Notonomus

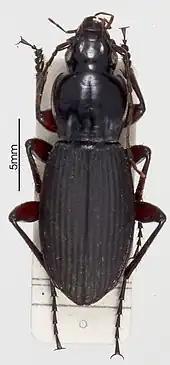
"Notonomus carinulatus"

Notonomus is a genus of ground beetles in the family Carabidae. There are more than 120 described species in "Notonomus", found in Australia.